Amy Winehouse

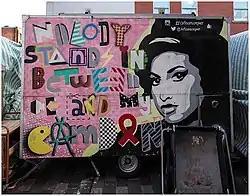
Street art depicting Winehouse can be found all over the world, including this piece near her home in Camden Town.

Winehouse's bodyguard Andrew Morris said that he had arrived at her residence three days before her death and felt she had been somewhat intoxicated. Two days after, her mother likewise admitted she had acted "out of it." This was the same day Winehouse had visited her doctor for one of her routine check-ups due to her fragile state, although no abnormalities were noted: "The doctor was happy with her condition. When he left on Friday night he had no concerns. Less than 24 hours later she was found dead." After the check-up, Winehouse had called her doctor to confess her feelings regarding her codependency, stating: "I don't want to die", alongside how she had attempted sobriety, but could not achieve it. These were Winehouse's last recorded words, while her bodyguard's final conversation with her included the quote: "If I could, I would give it back just to walk down the street with no hassle."